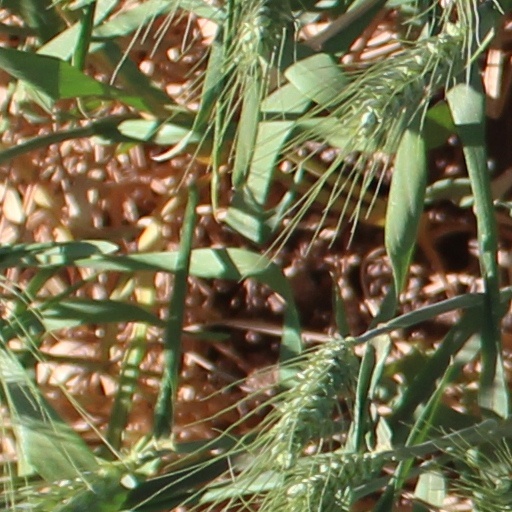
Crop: wheat